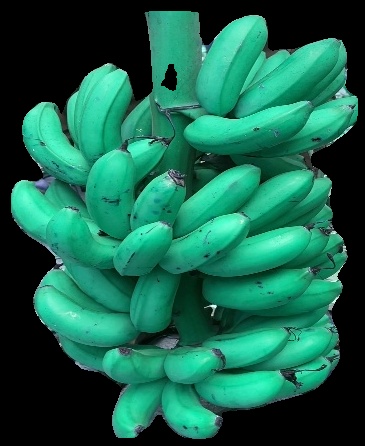
Variety: rasbale
Grade: grade1